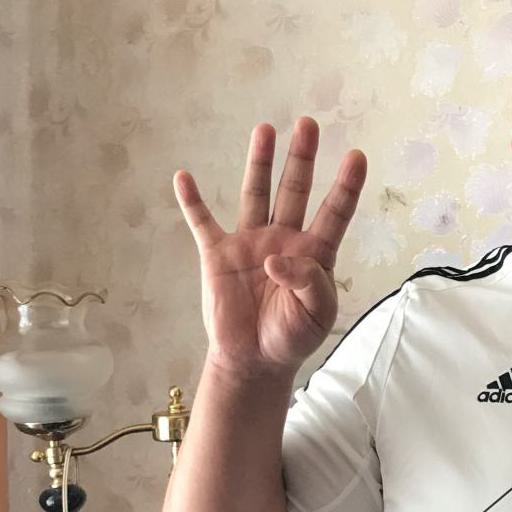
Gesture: four